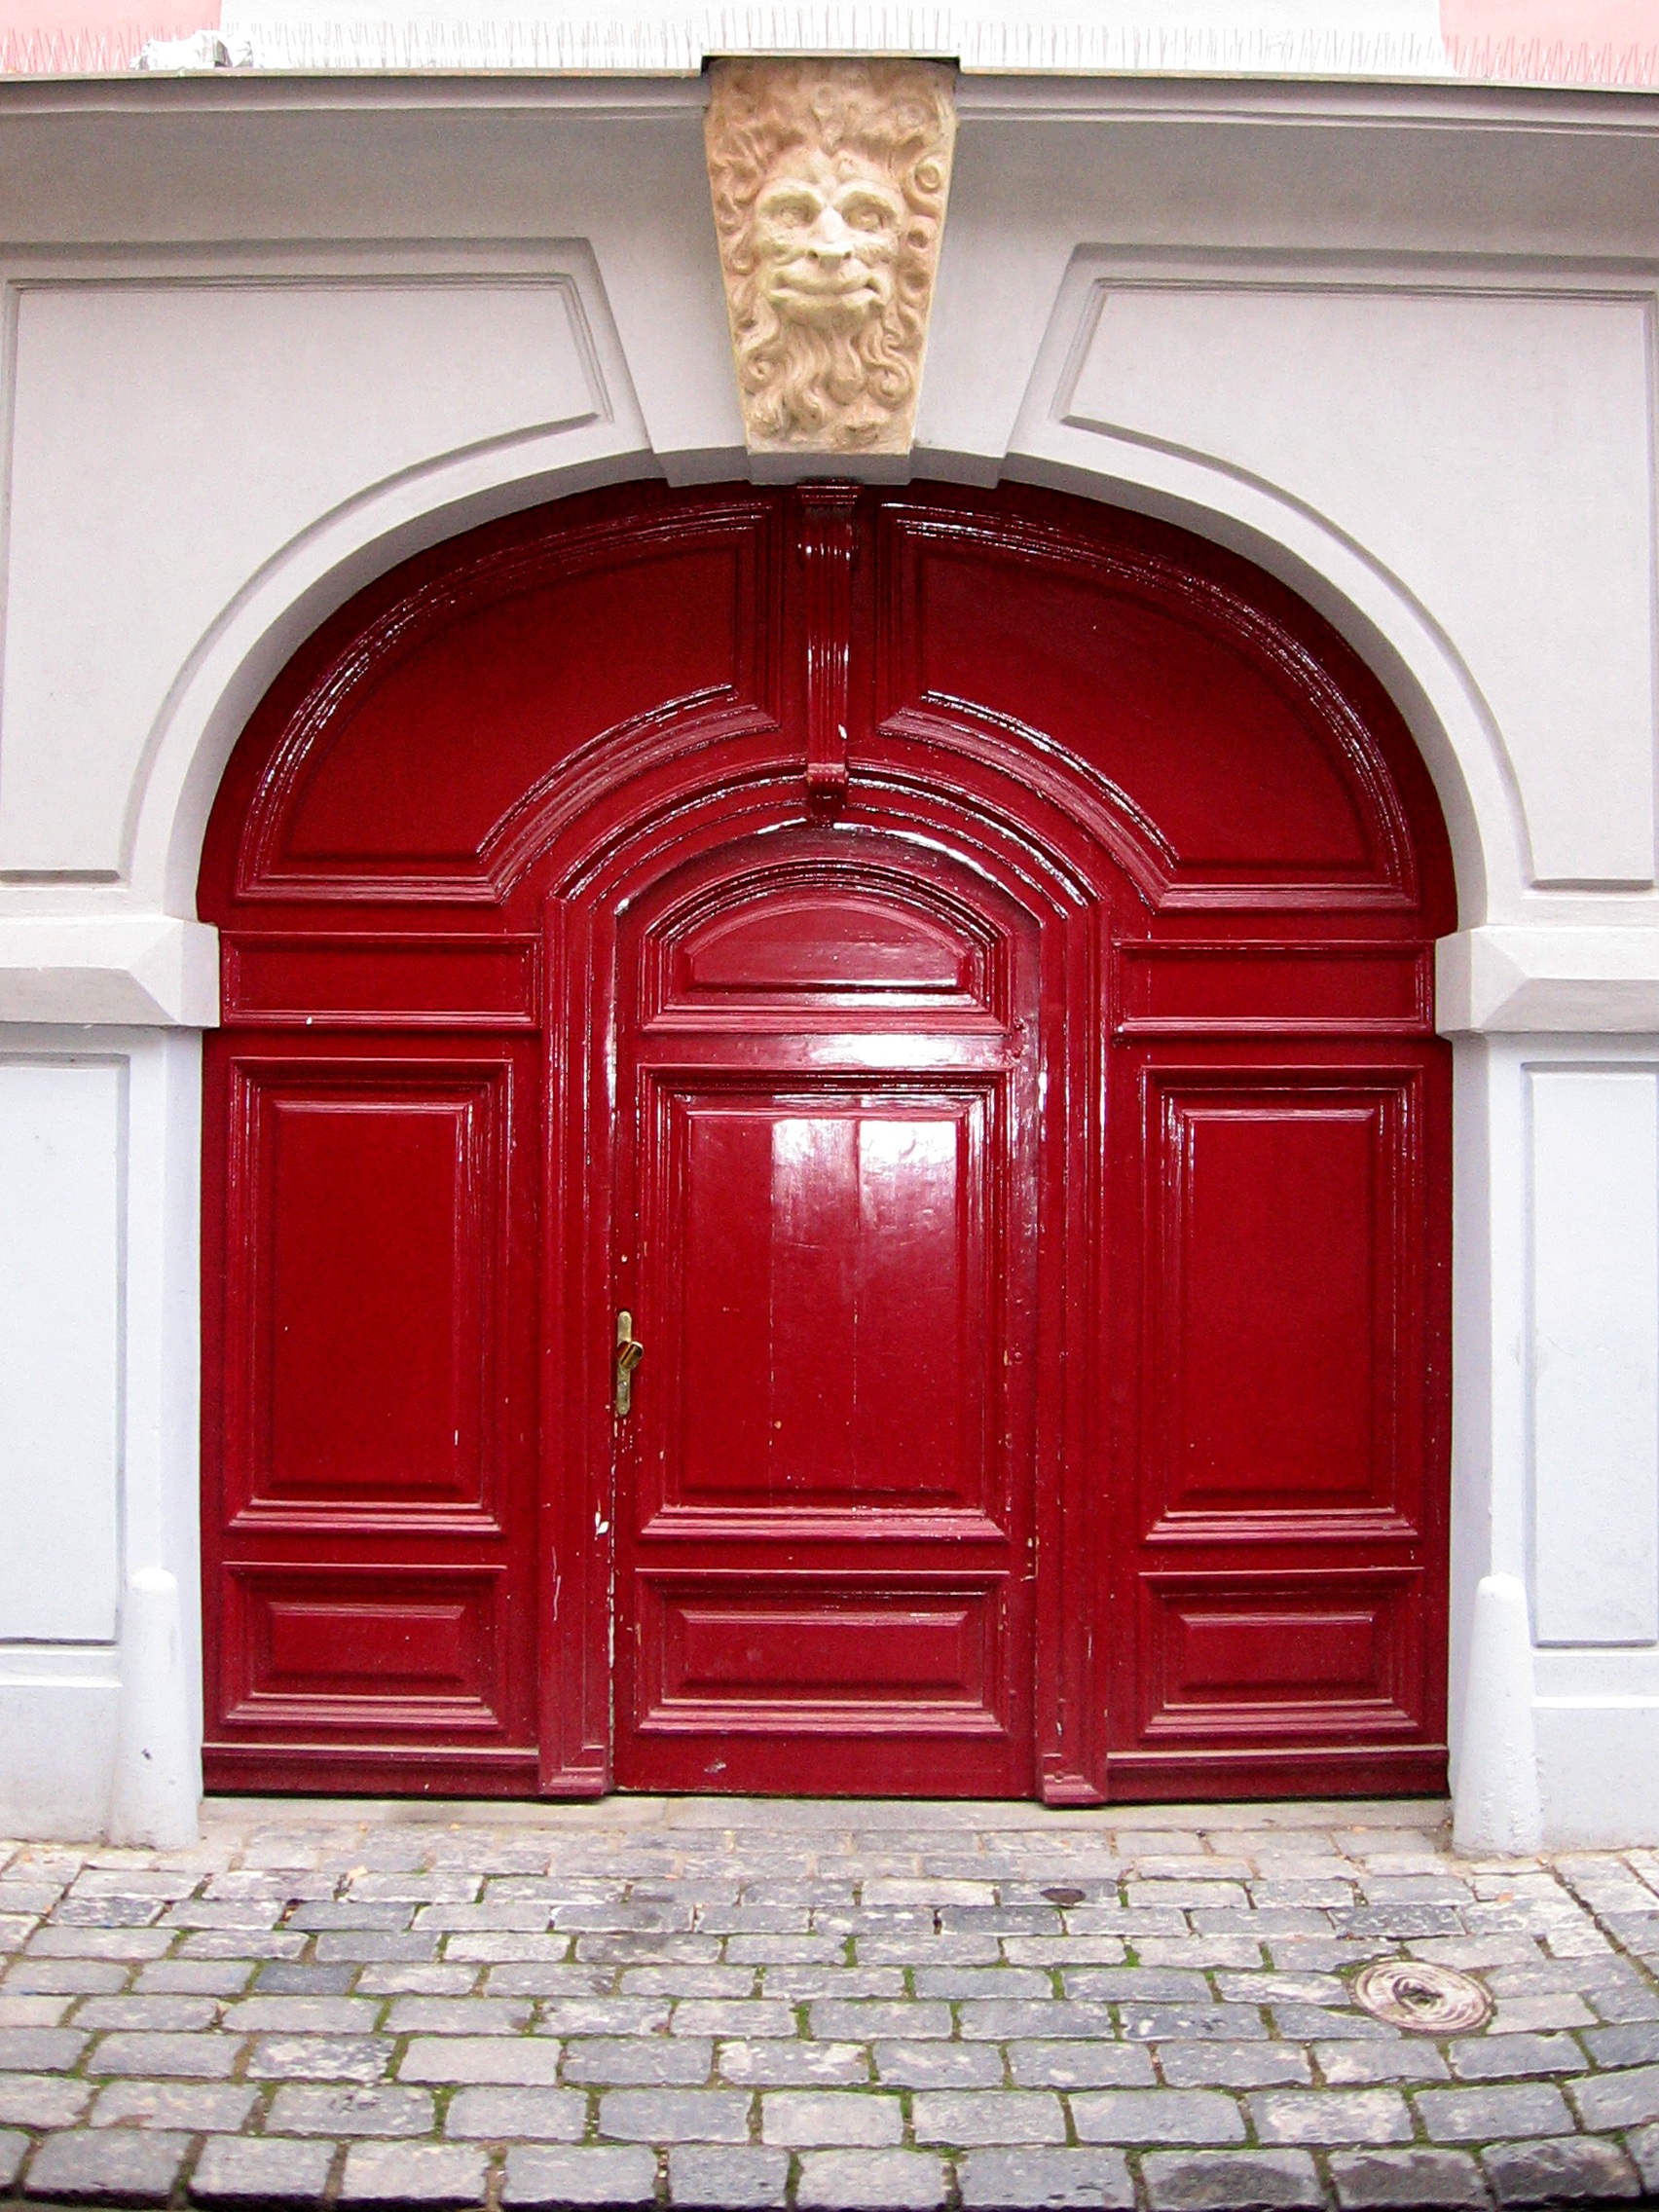
window, arch, red, facade, gate, door, goal, interior design, wooden door, access, input, historically, portal, old gate